Almorah Rock Forest

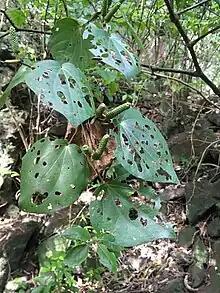
Kawakawa ("Piper excelsum") in the understory of Withiel Thomas Reserve

The Almorah Rock Forest is a broadleaf forest. A study by Smale and Gardner in 1999 found that 40% of plant species identified in the Withiel Reserve were native. Large native canopy trees found within the Almorah Rock Forest include; Mangeao (Litsea Calicaris), Tītoki (Alectryon excelsus), Pūriri (Vitex Lucens), Kohe Kohe (Dysoxylum spectabile) and Akapuka (Griselinia lucida). Sub-canopy species include Māhoe ("Melicytus ramiflorous"), Houpara ("Pseudopanax lessonii"). Native understory plants include Kawa Kawa("Piper excelsum") and Karamū(Coprosma robusta). A variety of ferns have also been noted on the forest floor, such as King Ferns ("Ptisana salicina") Additionally, a rare and native fern species known as Sickle Fern ("Pellaea falcata"), was found to have regenerated within the forest.